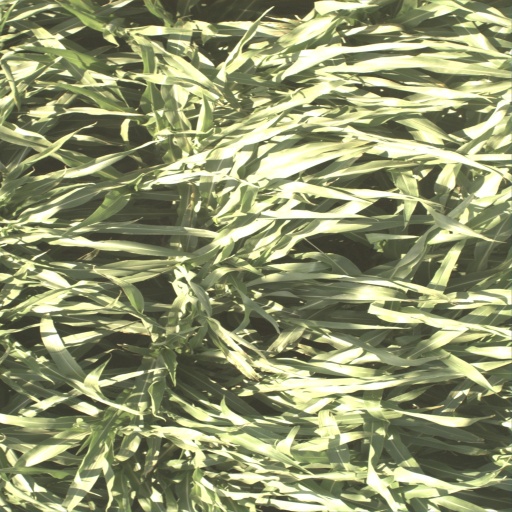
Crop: sorghum